History of the Boston Bruins

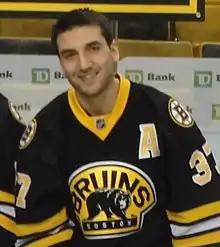
Patrice Bergeron scored two of Boston's four goals in Game 7 of the Stanley Cup Finals

On January 1, 2010, the Bruins won the 2010 NHL Winter Classic over the Philadelphia Flyers in a 2–1 overtime decision at Fenway Park, thus becoming the first home team to win an outdoor classic game. However, following the New Year's Day game, the Bruins, hobbled by injuries, would go through a five-week-long period of lackluster play, with only two wins and compiling ten regulation losses earning them only eight points in the Eastern Conference standings in that 15-game long period, before breaking the losing streak in an away game against the Canadiens on February 7, with Tuukka Rask shutting out the Habs 3–0. The win over the Canadiens was the first of four successive victories leading into the break in play for the NHL's participation in the 2010 Winter Olympics, and established Tuukka Rask as the number one goaltender for the Bruins, as Tim Thomas would only start 8 of the 22 games remaining in the post-Olympic period of the season, with Rask winning eight of his post-Olympic starts, including two shutouts. Thomas was on the silver medal-winning U.S. team, with Patrice Bergeron on the gold medal-winning Canadian team.